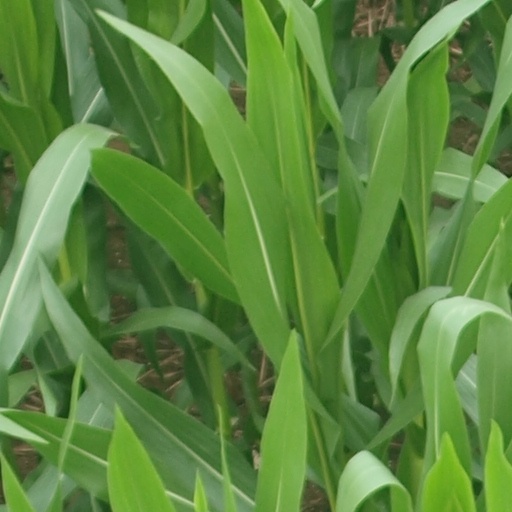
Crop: maize; corn